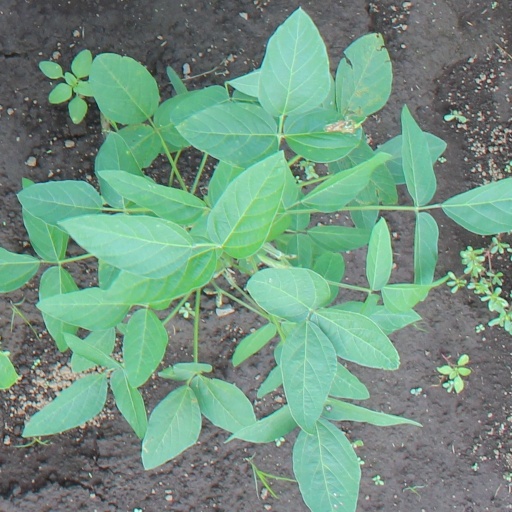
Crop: soybean